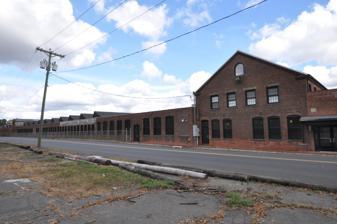
Building: Clark Brothers Factory No. 2
Country: United States of America
Year built: 1911
United States historic place Clark Brothers Factory No. 2 U.S. National Register of Historic Places Show map of Connecticut Show map of the United States Location 409 Canal St., Southington, Connecticut Coordinates 41°34′3″N 72°54′9″W / 41.56750°N 72.90250°W / 41.56750; -72.90250 Area 5.7 acres (2.3 ha) Built 1911 ( 1911 ) Architectural style Industrial vernacular MPS Historic Industrial Complexes of Southington TR NRHP reference No. 88002680 Added to NRHP December 8, 1988 The Clark Brothers Factory No. 2 , also known as Clark Brothers Bolt Company , is an industrial complex at 409 Canal Street in Southington, Connecticut .  Built between 1911 and 1918, the complex is a good example of vernacular industrial architecture of the early 20th century, and was home to one of the community's major industrial employers.  The complex was listed on the National Register of Historic Places in 1988. Description and history The Clark Brothers Factory No. 2 is located in Southington's Milldale section, on the east side of Canal Street, roughly midway between Burritt Street and Connecticut Route 322 .  It is a long and basically linear complex, most of which is sandwiched between the road and a railroad right-of-way that now carries the Farmington Canal Heritage Trail .  The complex consists of eleven buildings, ten of which are connected, and one (a boiler house) that is located across the railroad right-of-way.  Notable buildings in the complex include a large manufacturing building with an original sawtooth roof, and a heat-treatment and forge building with a monitor roof . The Clark Brothers Company was one of the early industrial concerns in Southington, and was influential in its growth as an industrial community in the second half of the 19th century.  In the 1850s they developed specialized equipment for the manufacture of carriage bolts , a process they eventually automated in its entirety.  Originally located in a factory on South Main Street (since demolished), they had this facility built beginning in 1911, using steam power for the manufacturing processes instead of water.  It was expanded during the First World War , and broadened its production line to include other types of fasteners. See also National Register of Historic Places listings in Southington, Connecticut References